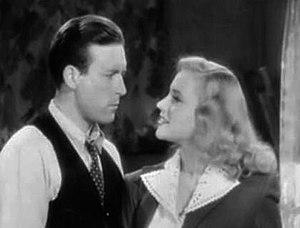
Dillinger, l'ennemi public n° 1 est un film américain réalisé par Max Nosseck et sorti en 1945.
Lawrence Tierney est un acteur américain, né le 15 mars 1919 à New York, et mort le 26 février 2002 à Los Angeles.
Jackson Rose est un directeur de la photographie américain, né Jackson Joseph Rose le 29 octobre 1886 à Chicago, mort le 23 septembre 1956 à Los Angeles.